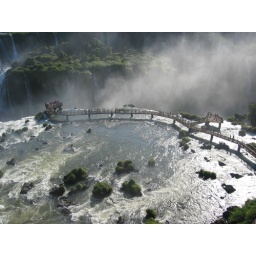
When the water level rises the bridge will be under water!